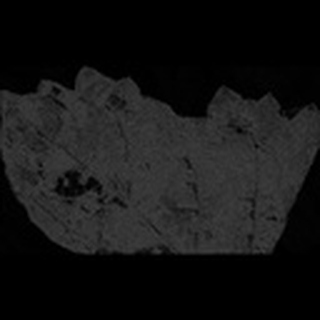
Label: cotton_powdery_mildew